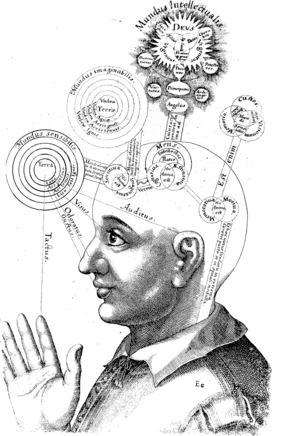
En biologie, la conscience regroupe le sens de l'éveil, la connaissance de soi et la perception de l'environnement.
La théorie des analogies et correspondances considère les parties du monde et la nature comme analogues et leurs éléments en correspondances. Ainsi, l'homme et le monde seraient analogues, ressemblants, de même structure.
Nicolas Malebranche, né à Paris le 6 août 1638 où il est mort le 13 octobre 1715, est un philosophe, prêtre oratorien et théologien français. Dans son œuvre, il est amené à synthétiser la pensée de saint Augustin et celle de René Descartes. Il y développe également une pensée profondément originale, d'une grande unité conceptuelle, qui intègre les nouvelles sciences de l'époque tout en se voulant conforme aux dogmes du christianisme. Par son esprit à la fois innovant et synthétique, il parvient à édifier un système explicatif remarquable qui entend résoudre toutes les questions et tous les problèmes en s'appuyant sur l'idée d'action divine.
L'esprit est la totalité des phénomènes et des facultés mentales : perception, affectivité, intuition, pensée, concept, jugement, morale…
Robert Fludd, également connu sous le nom de Robertus de Fluctibus, né en 1574 à Milgate House dans le Kent et décédé le 8 septembre 1637 à Londres, est un éminent rosicrucien, médecin de profession, physicien paracelsien, astrologue et mystique anglais.
L'« Analogie métaphysique », ou analogie de l'être, est un mode de connaissance, indispensable notamment pour tous les objets intellectuels qui dépassent les capacités de l'intelligence humaine. Analogia, ἀναλογία « qui a même rapport », ana, indiquant la répétition et logos, le rapport, désigne en grec ce que Varron a traduit en latin par proportion, c’est-à-dire l’identité de deux rapports. Que ce soit au sens strict d’une égalité quantitative, ou en un sens dérivé, lorsque nous disons, par exemple, que « l’écaille est au poisson ce que la plume est à l’oiseau ». Toutefois nous éprouvons, compte tenu de son importance doctrinale et de la diversité des interprétations auxquelles elle a donné lieu, une grande difficulté à trouver une définition de l'analogie. Si la source historique se trouve dans la théorie aristotélicienne des sens multiples de l'être unifiés par référence à un premier, toutes les spéculations autour de la doctrine de l'analogie trouvent leur fondement dans « le problème doctrinal de l'unité de l'être ».
L’effet Hans le Malin, aussi appelé phénomène Hans le Malin ou effet Clever Hans, est un phénomène du domaine de la psychologie qui désigne le fait de transmettre et percevoir continuellement des signaux subtils, généralement de façon involontaire et inconsciente, au cours des interactions sociales. Ces signaux subtils constitueraient une sorte de communication non intentionnelle par laquelle les attentes sont susceptibles d'influencer le comportement d'autres personnes. Le nom de ce phénomène est inspiré de l'histoire du cheval « Hans le Malin », survenue dans les premières années du XXᵉ siècle.